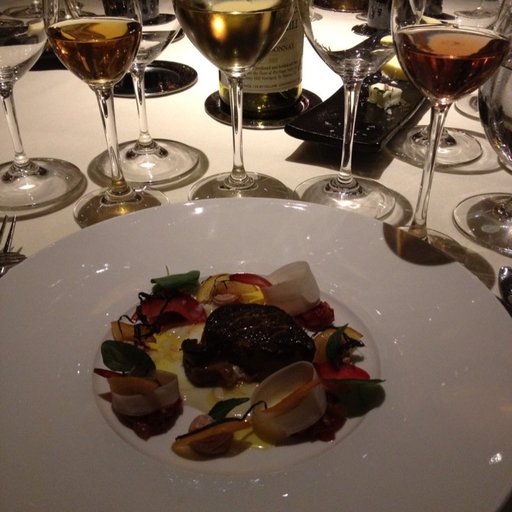
Label: foie_gras